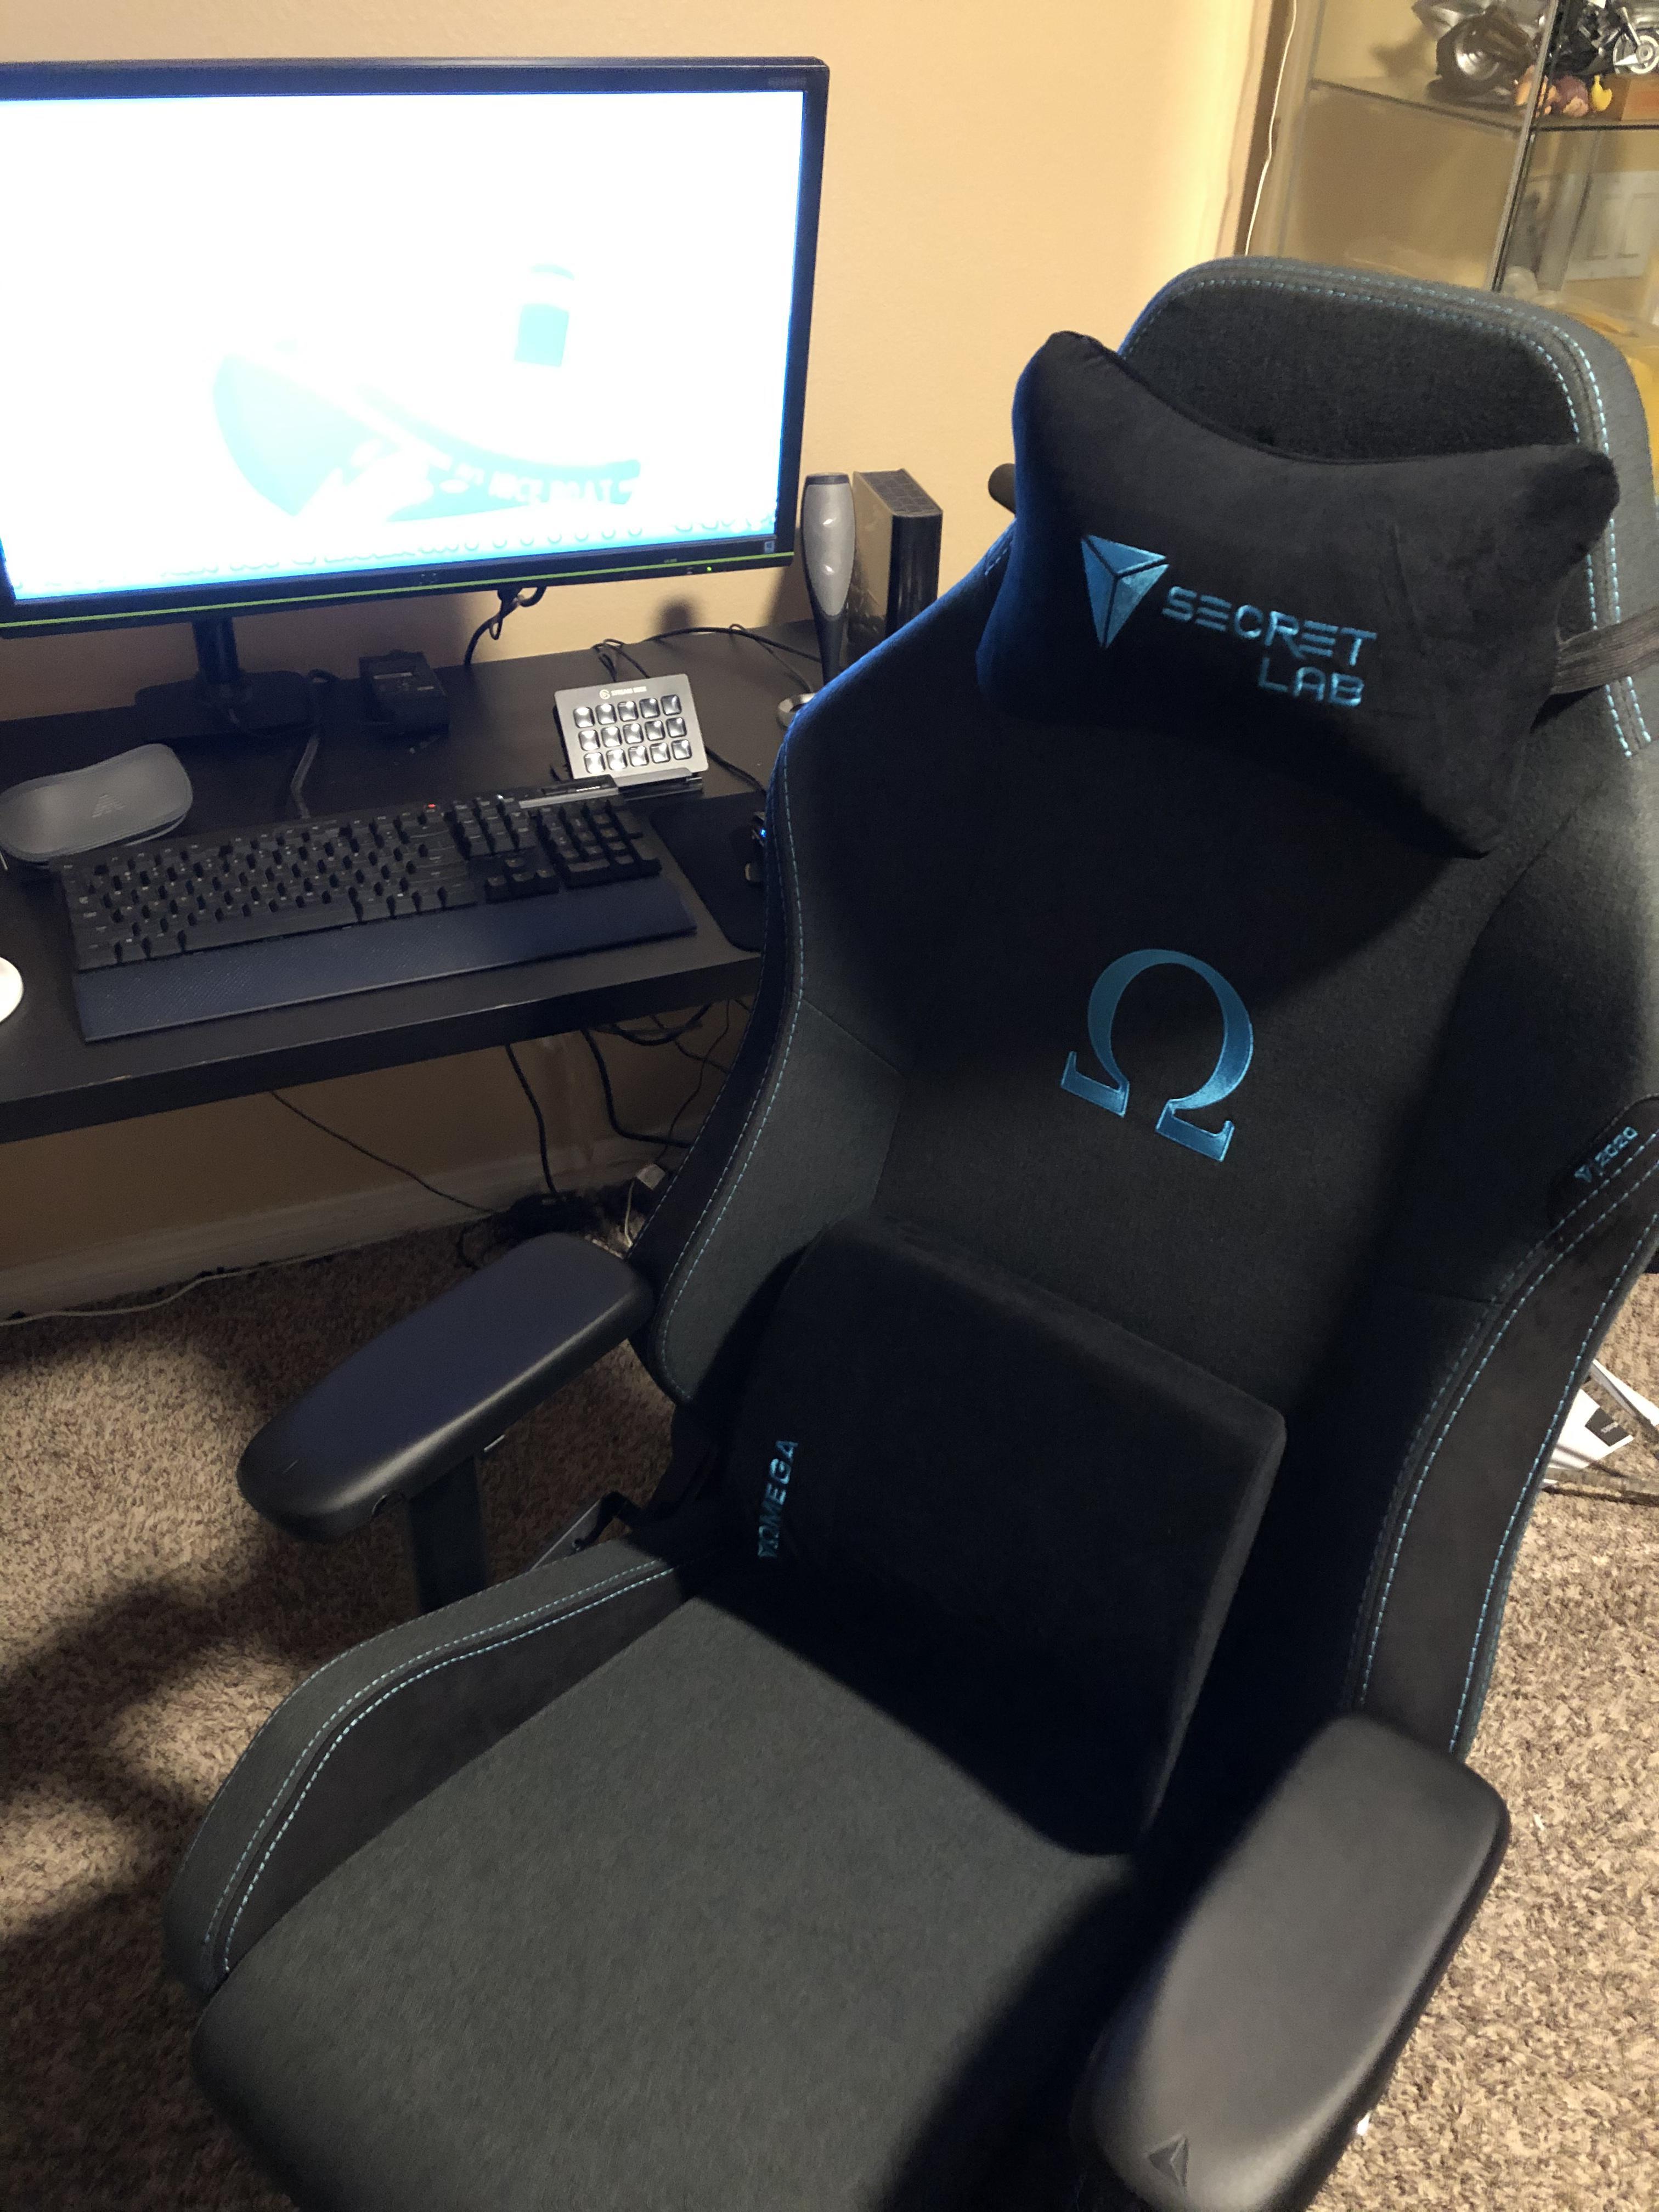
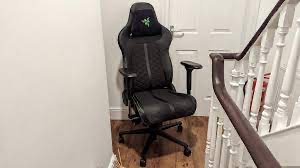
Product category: items_chair
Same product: no